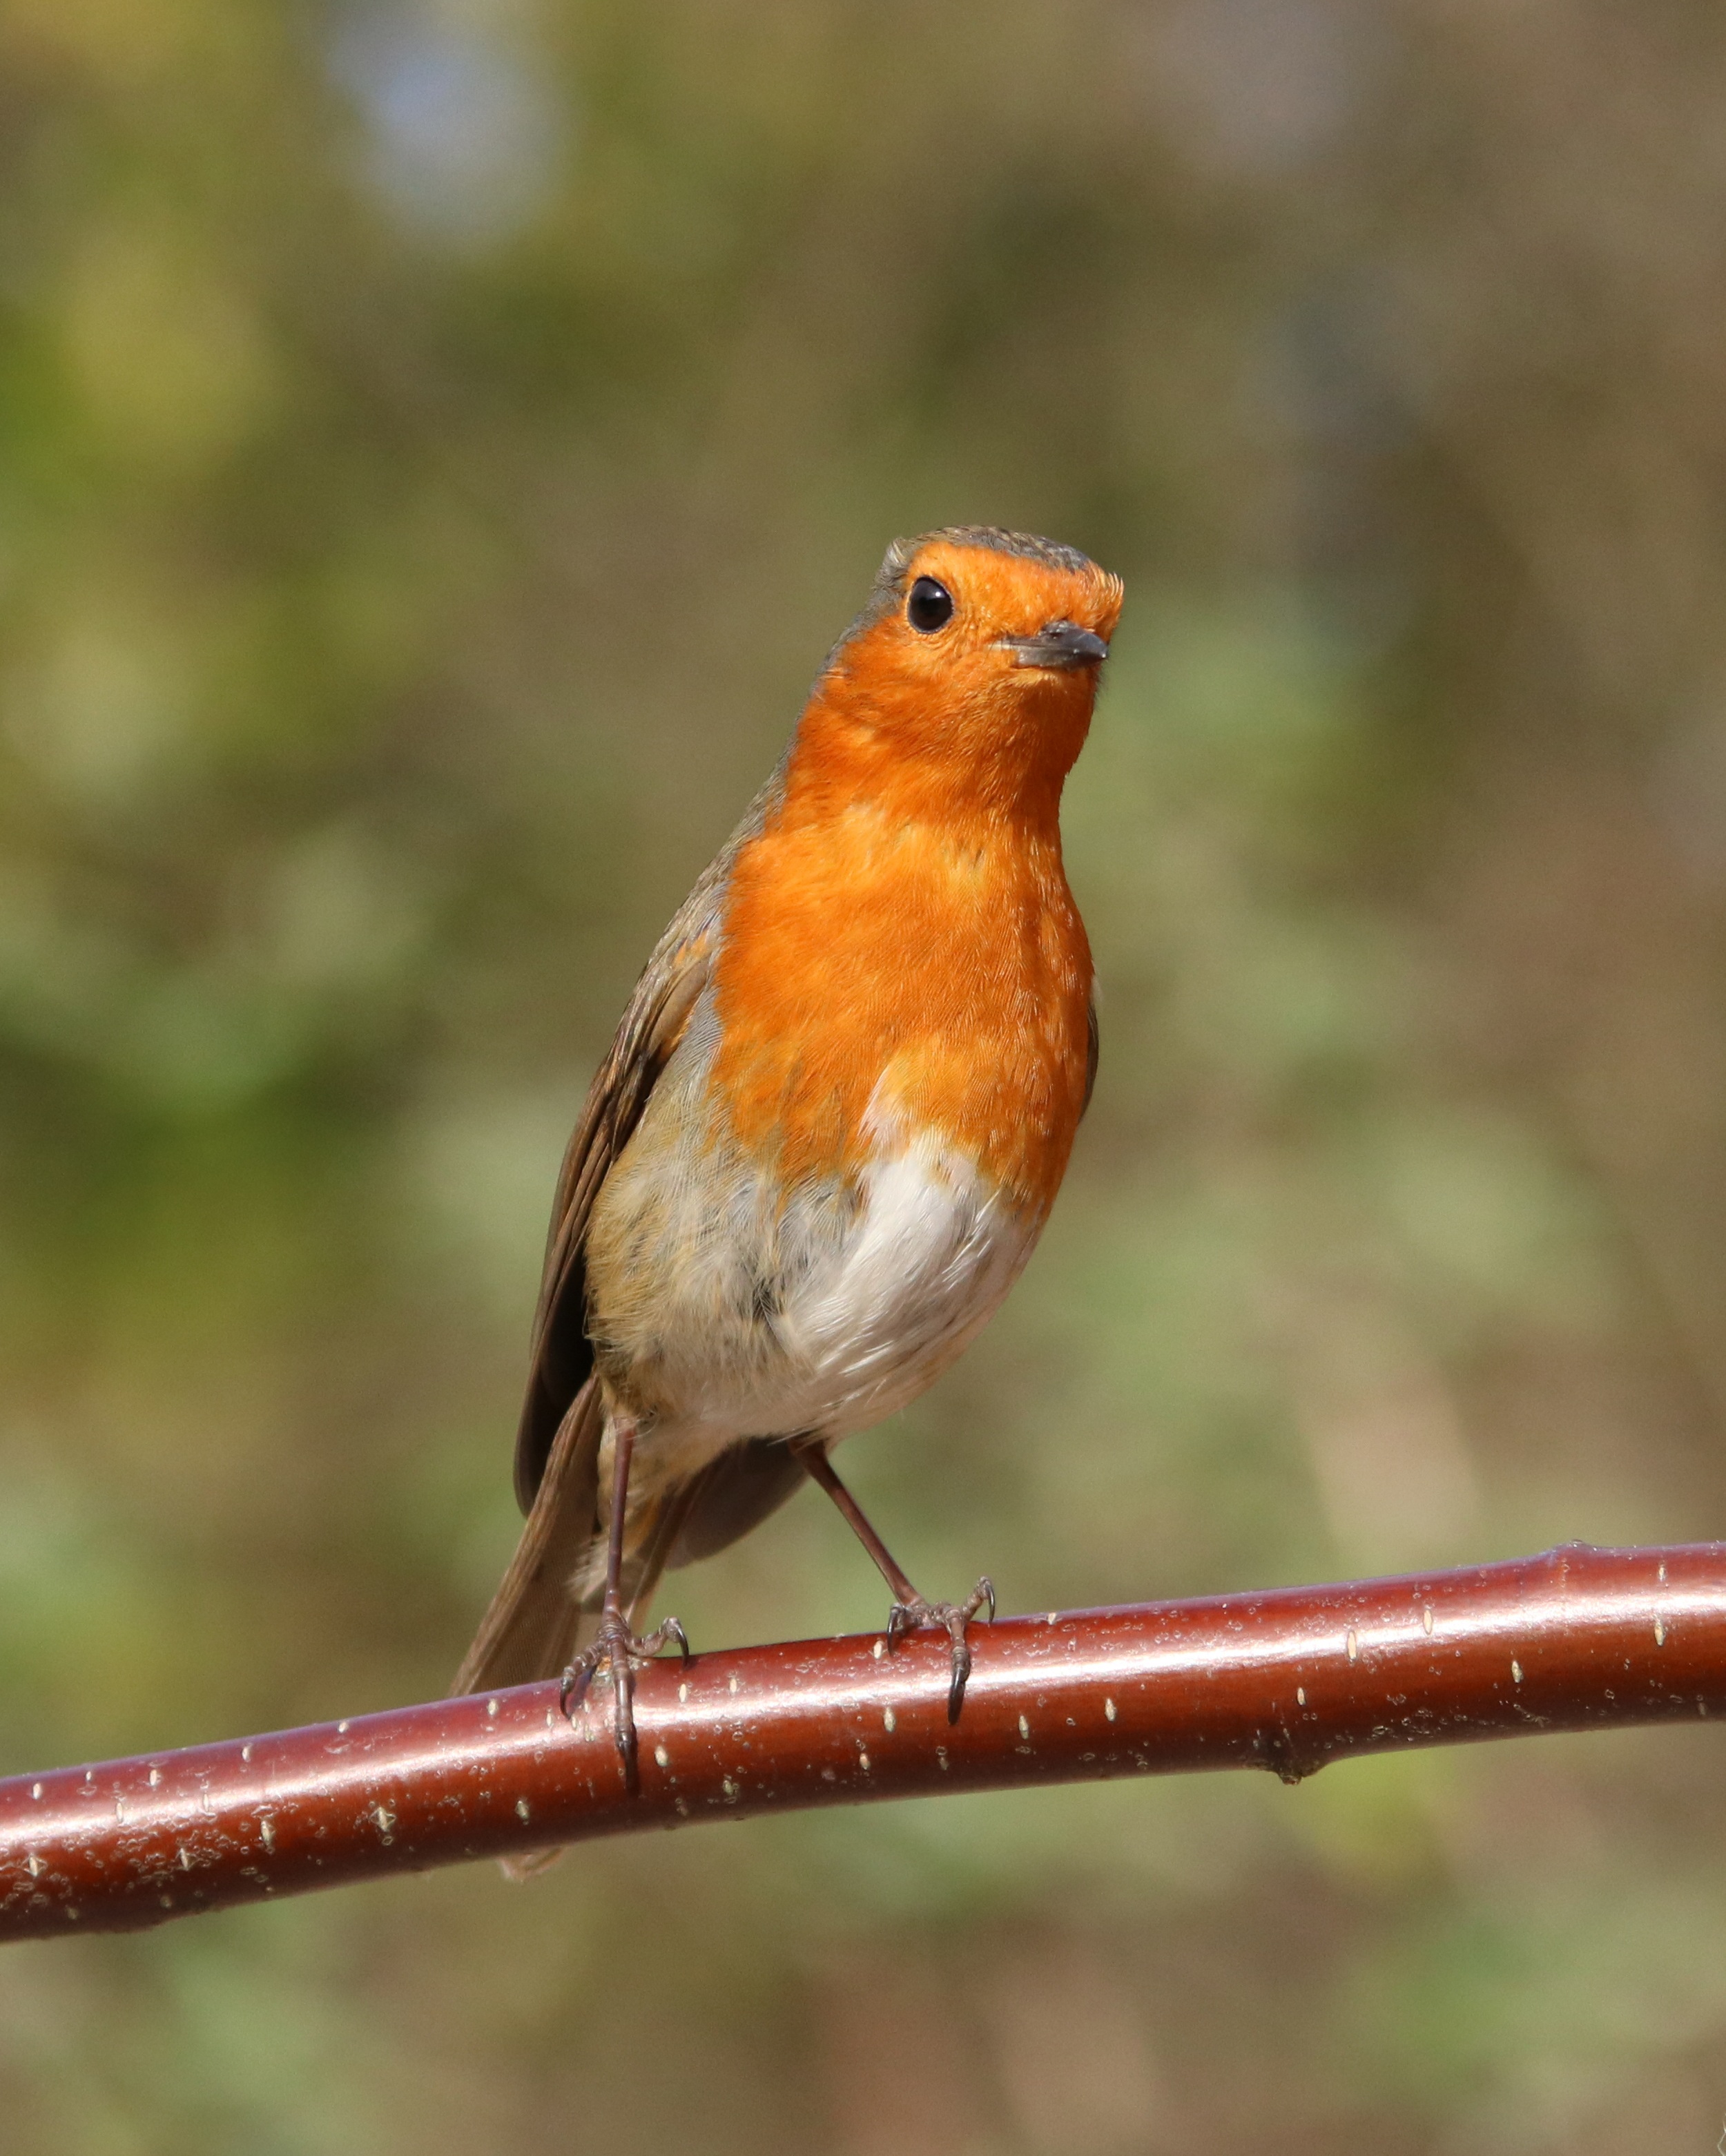
nature, branch, bird, cute, wildlife, wild, red, beak, small, garden, robin, avian, fauna, songbird, outdoors, vertebrate, finch, birdwatching, cardinal, breast, brambling, garden bird, redbreast, old world flycatcher, perching bird, emberizidae, nightingale, house finch, ortolan bunting, european robin, atlantic canary